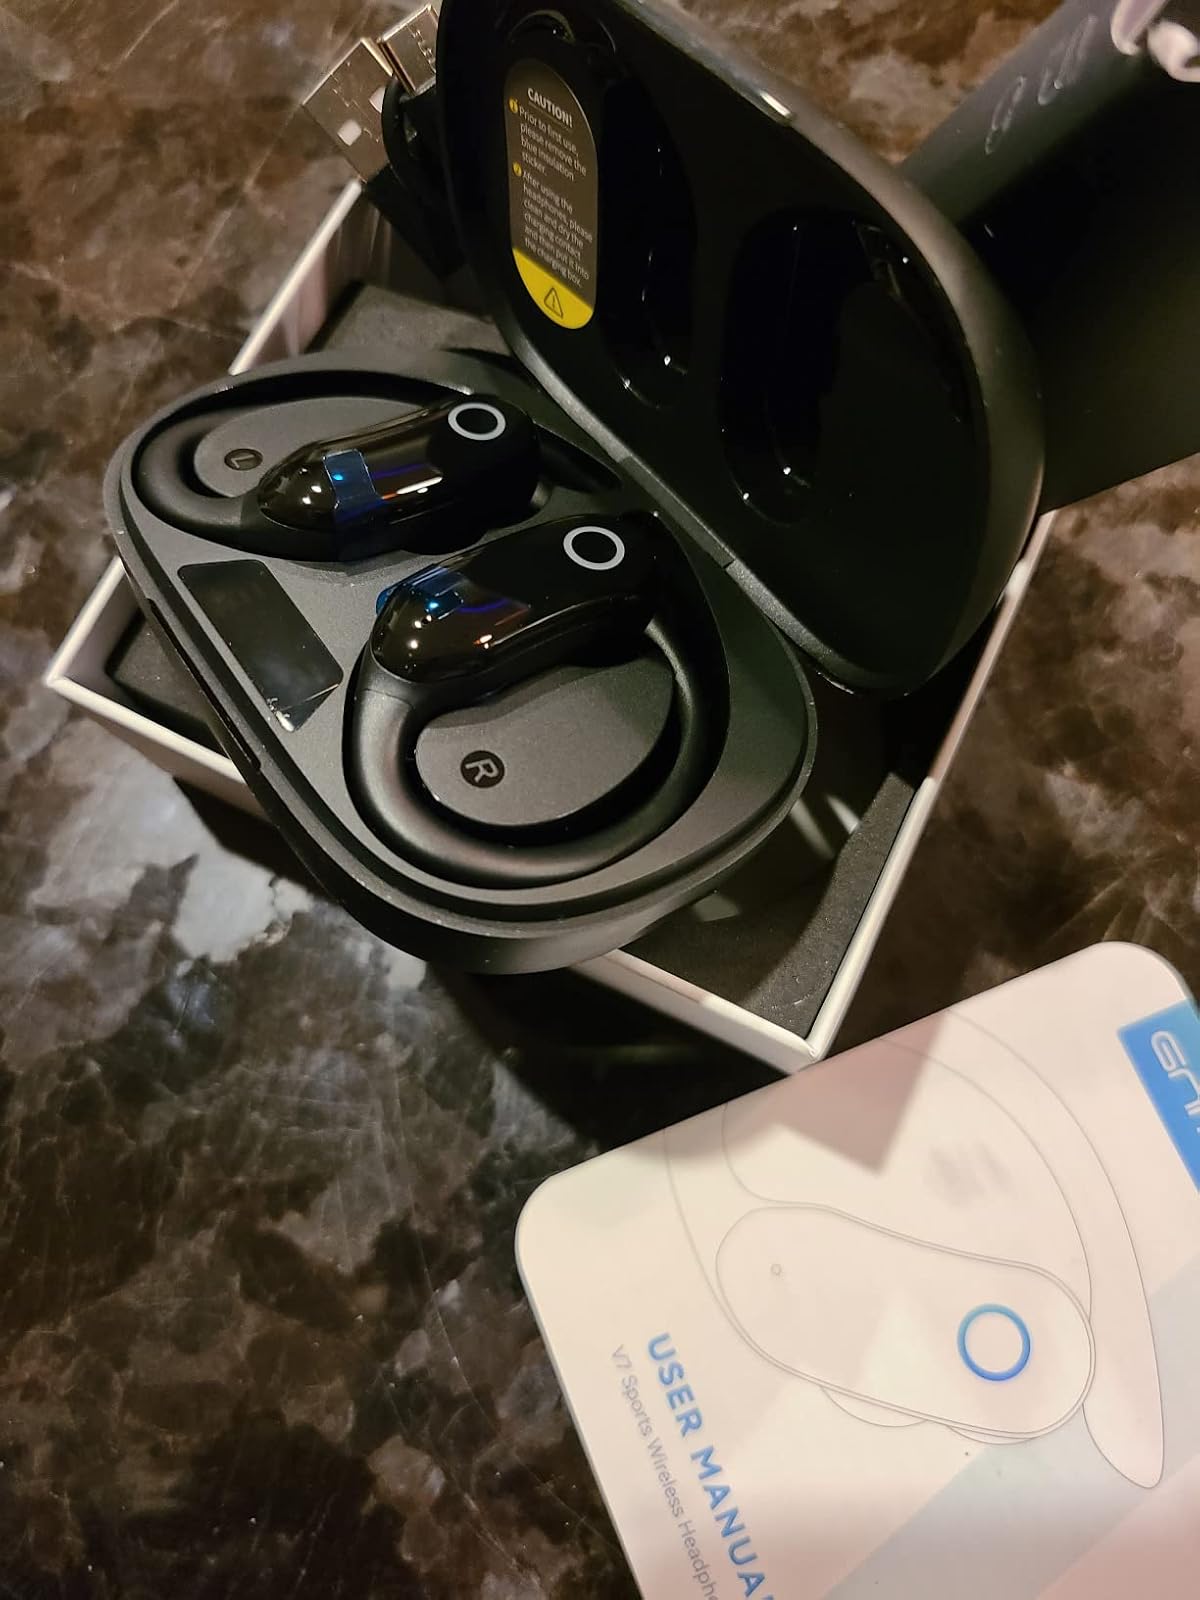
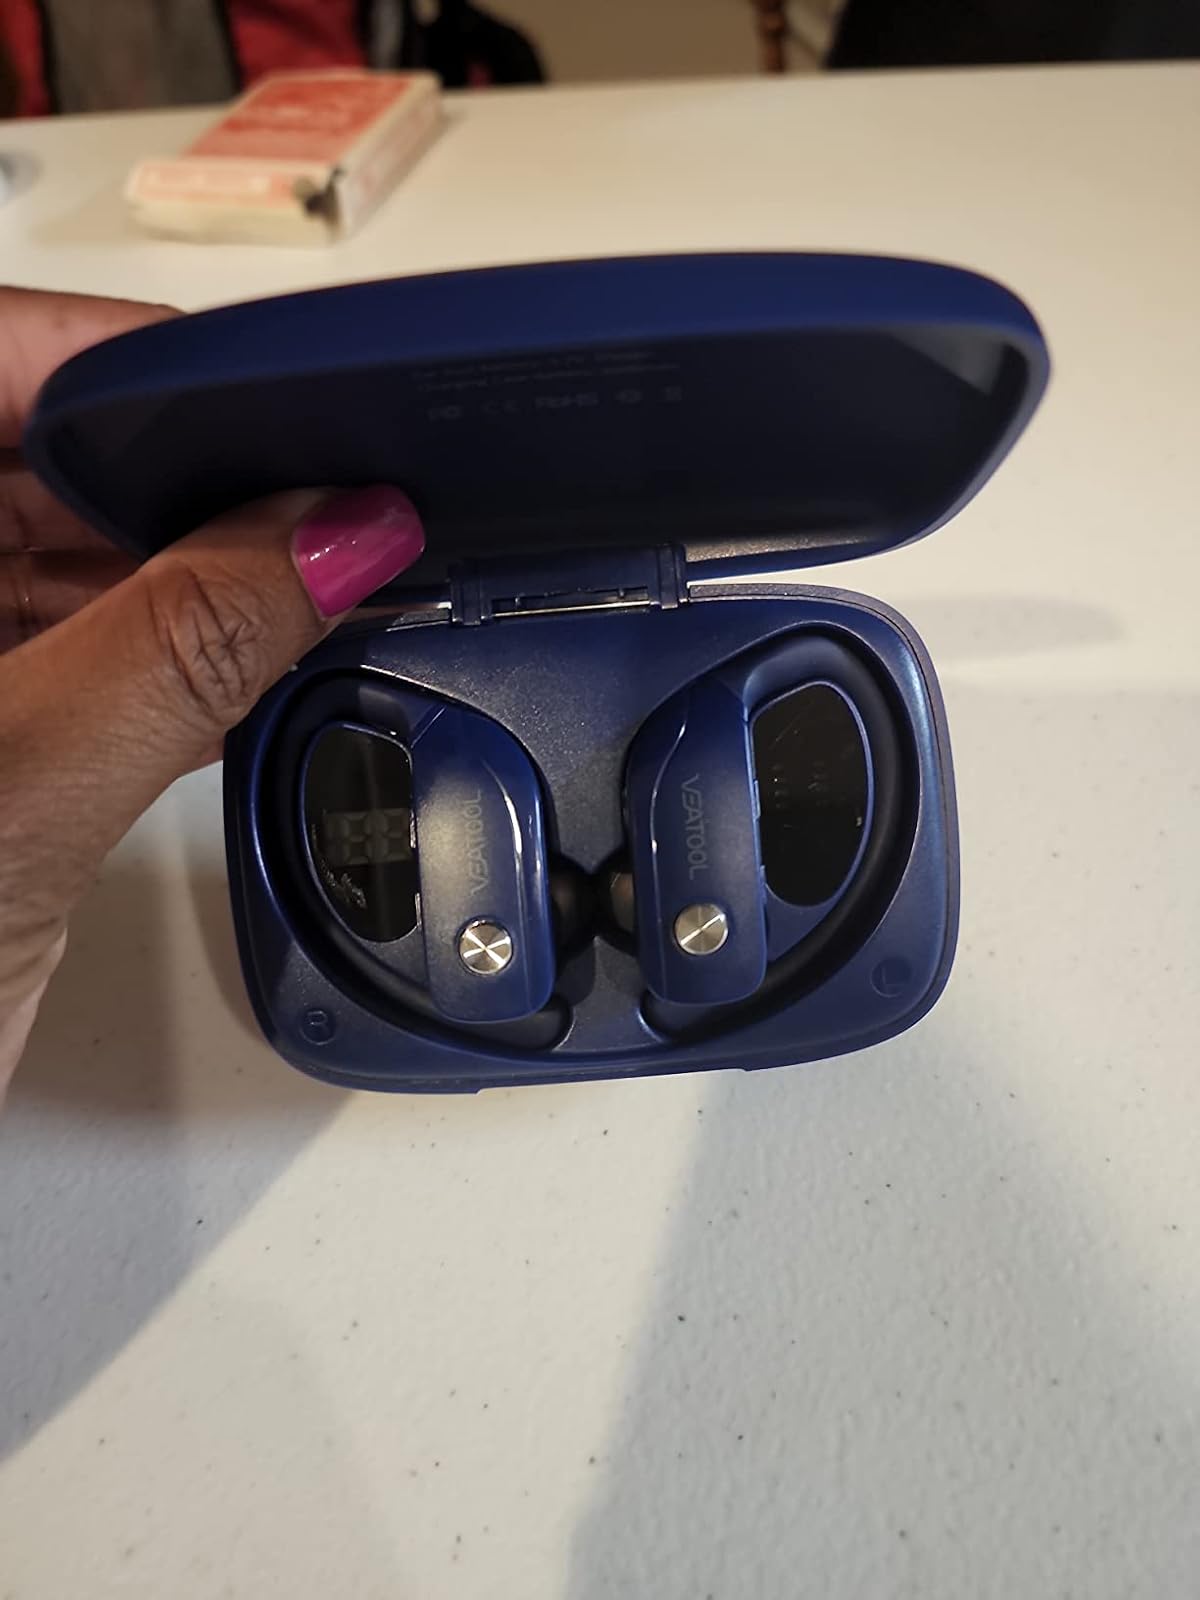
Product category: earbuds
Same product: no